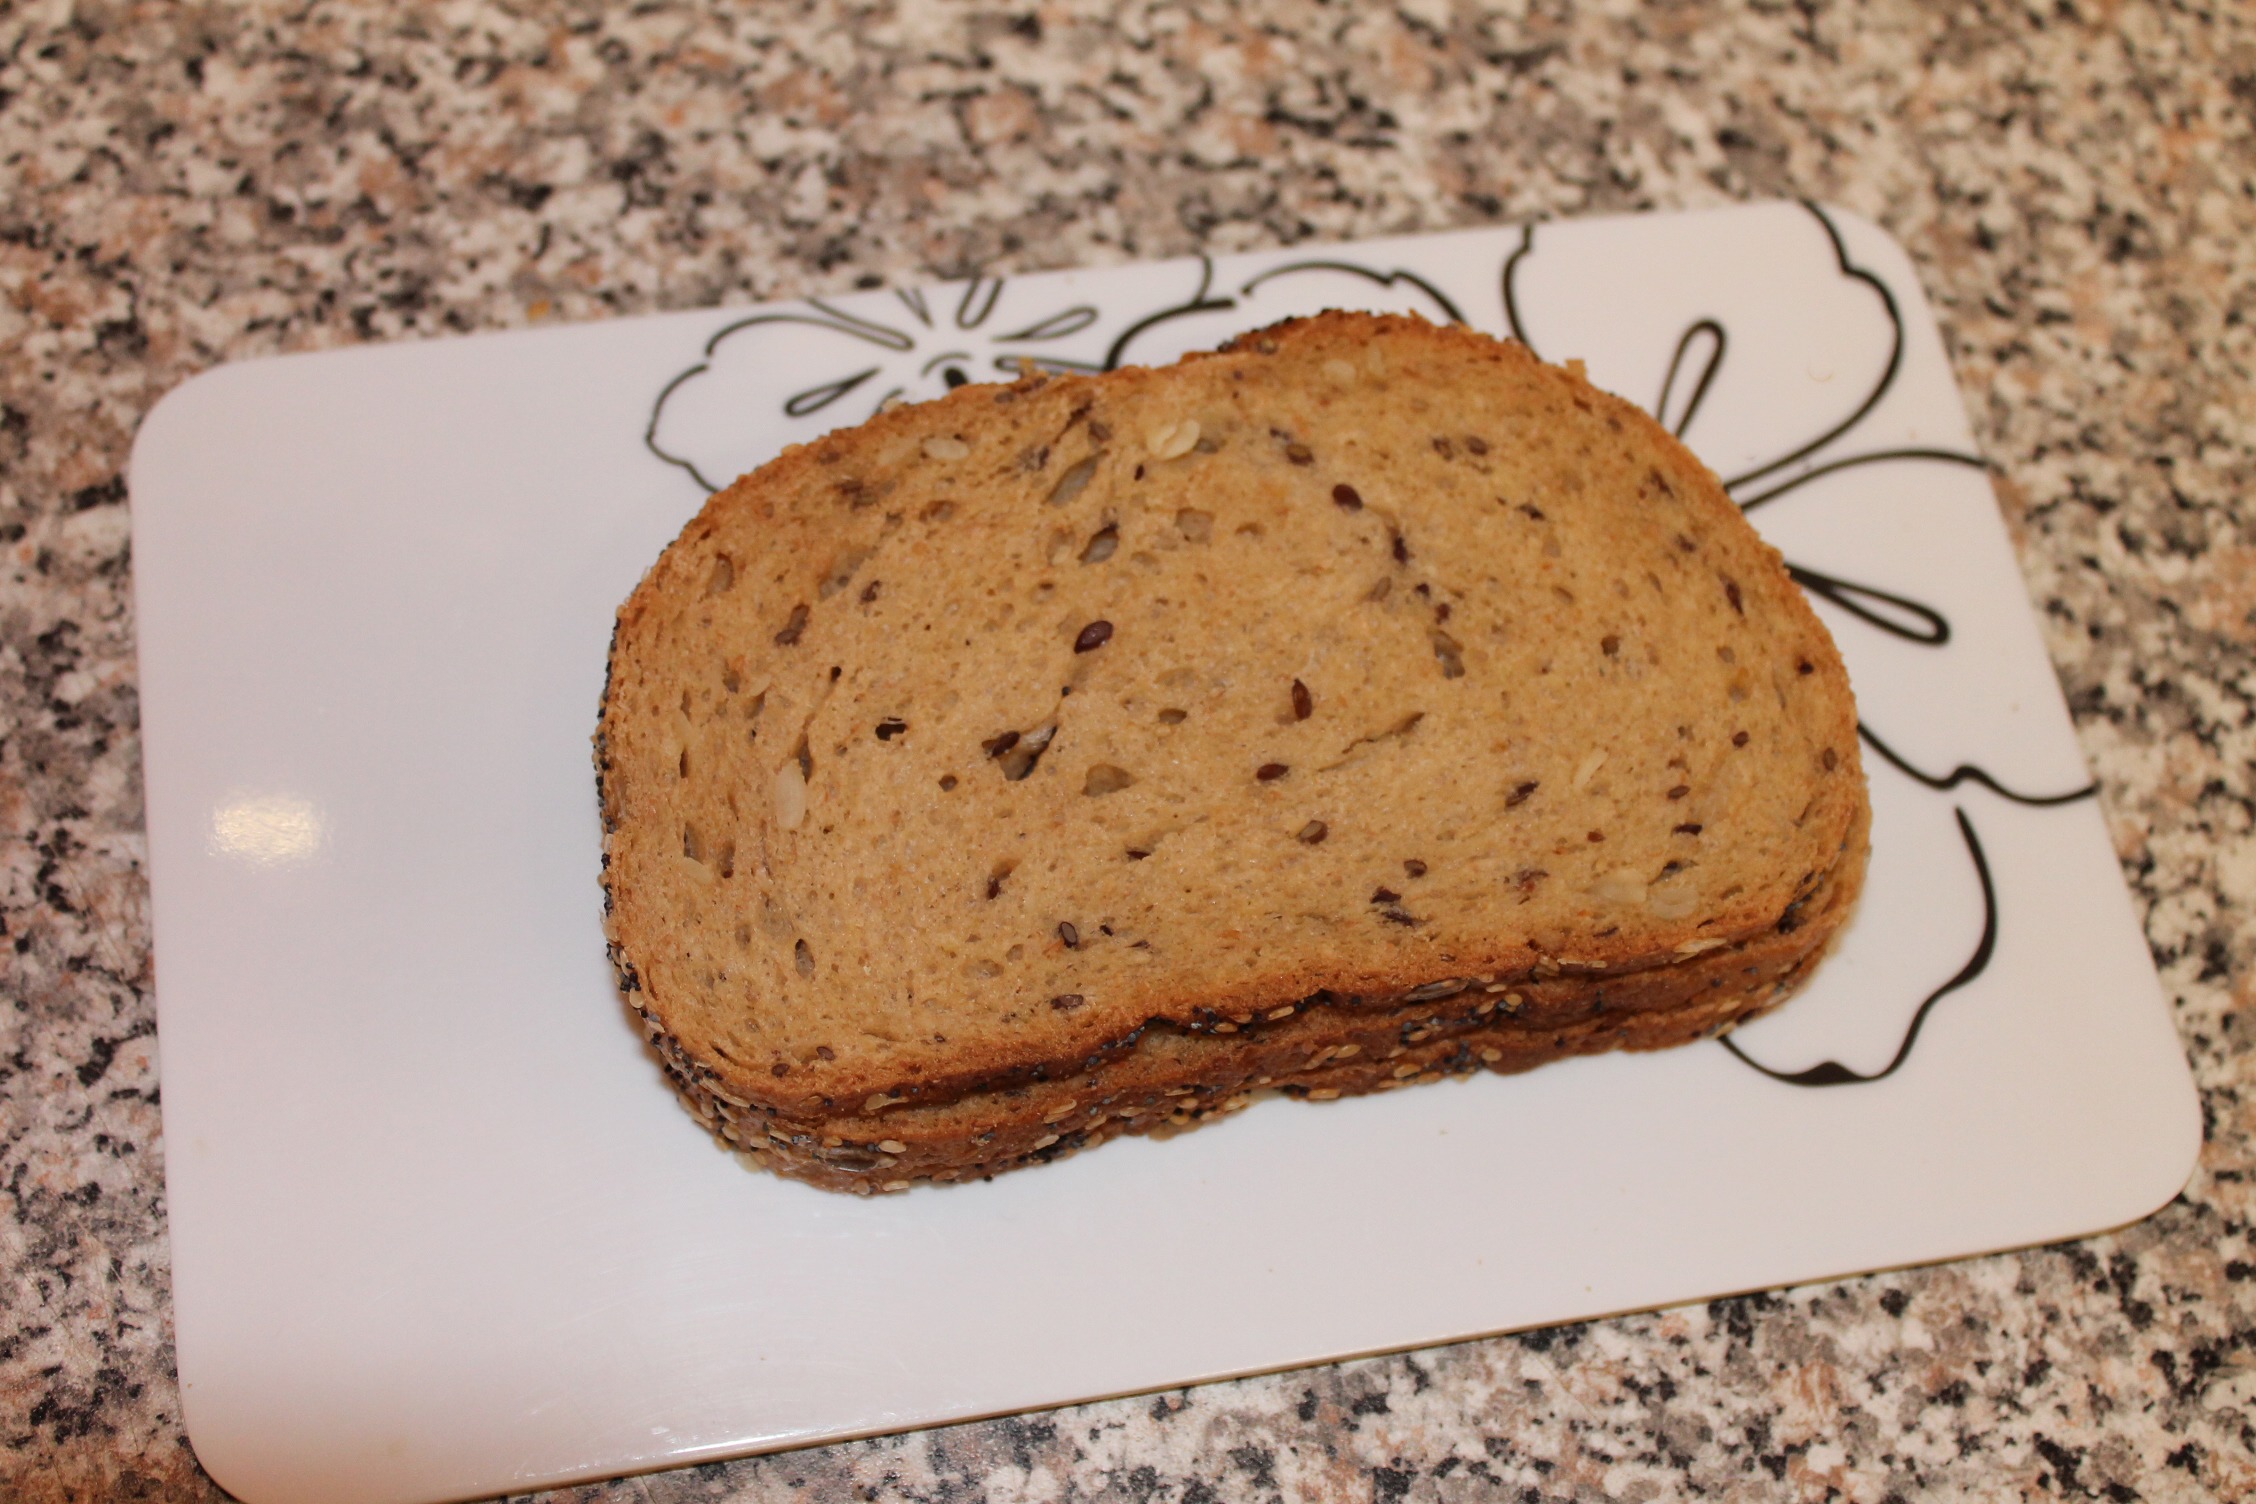
food, breakfast, baking, dessert, eat, bread, baked goods, brown bread, rye bread, abendbrot, bread slices, grass family, whole grain, banana bread, breakfast plate